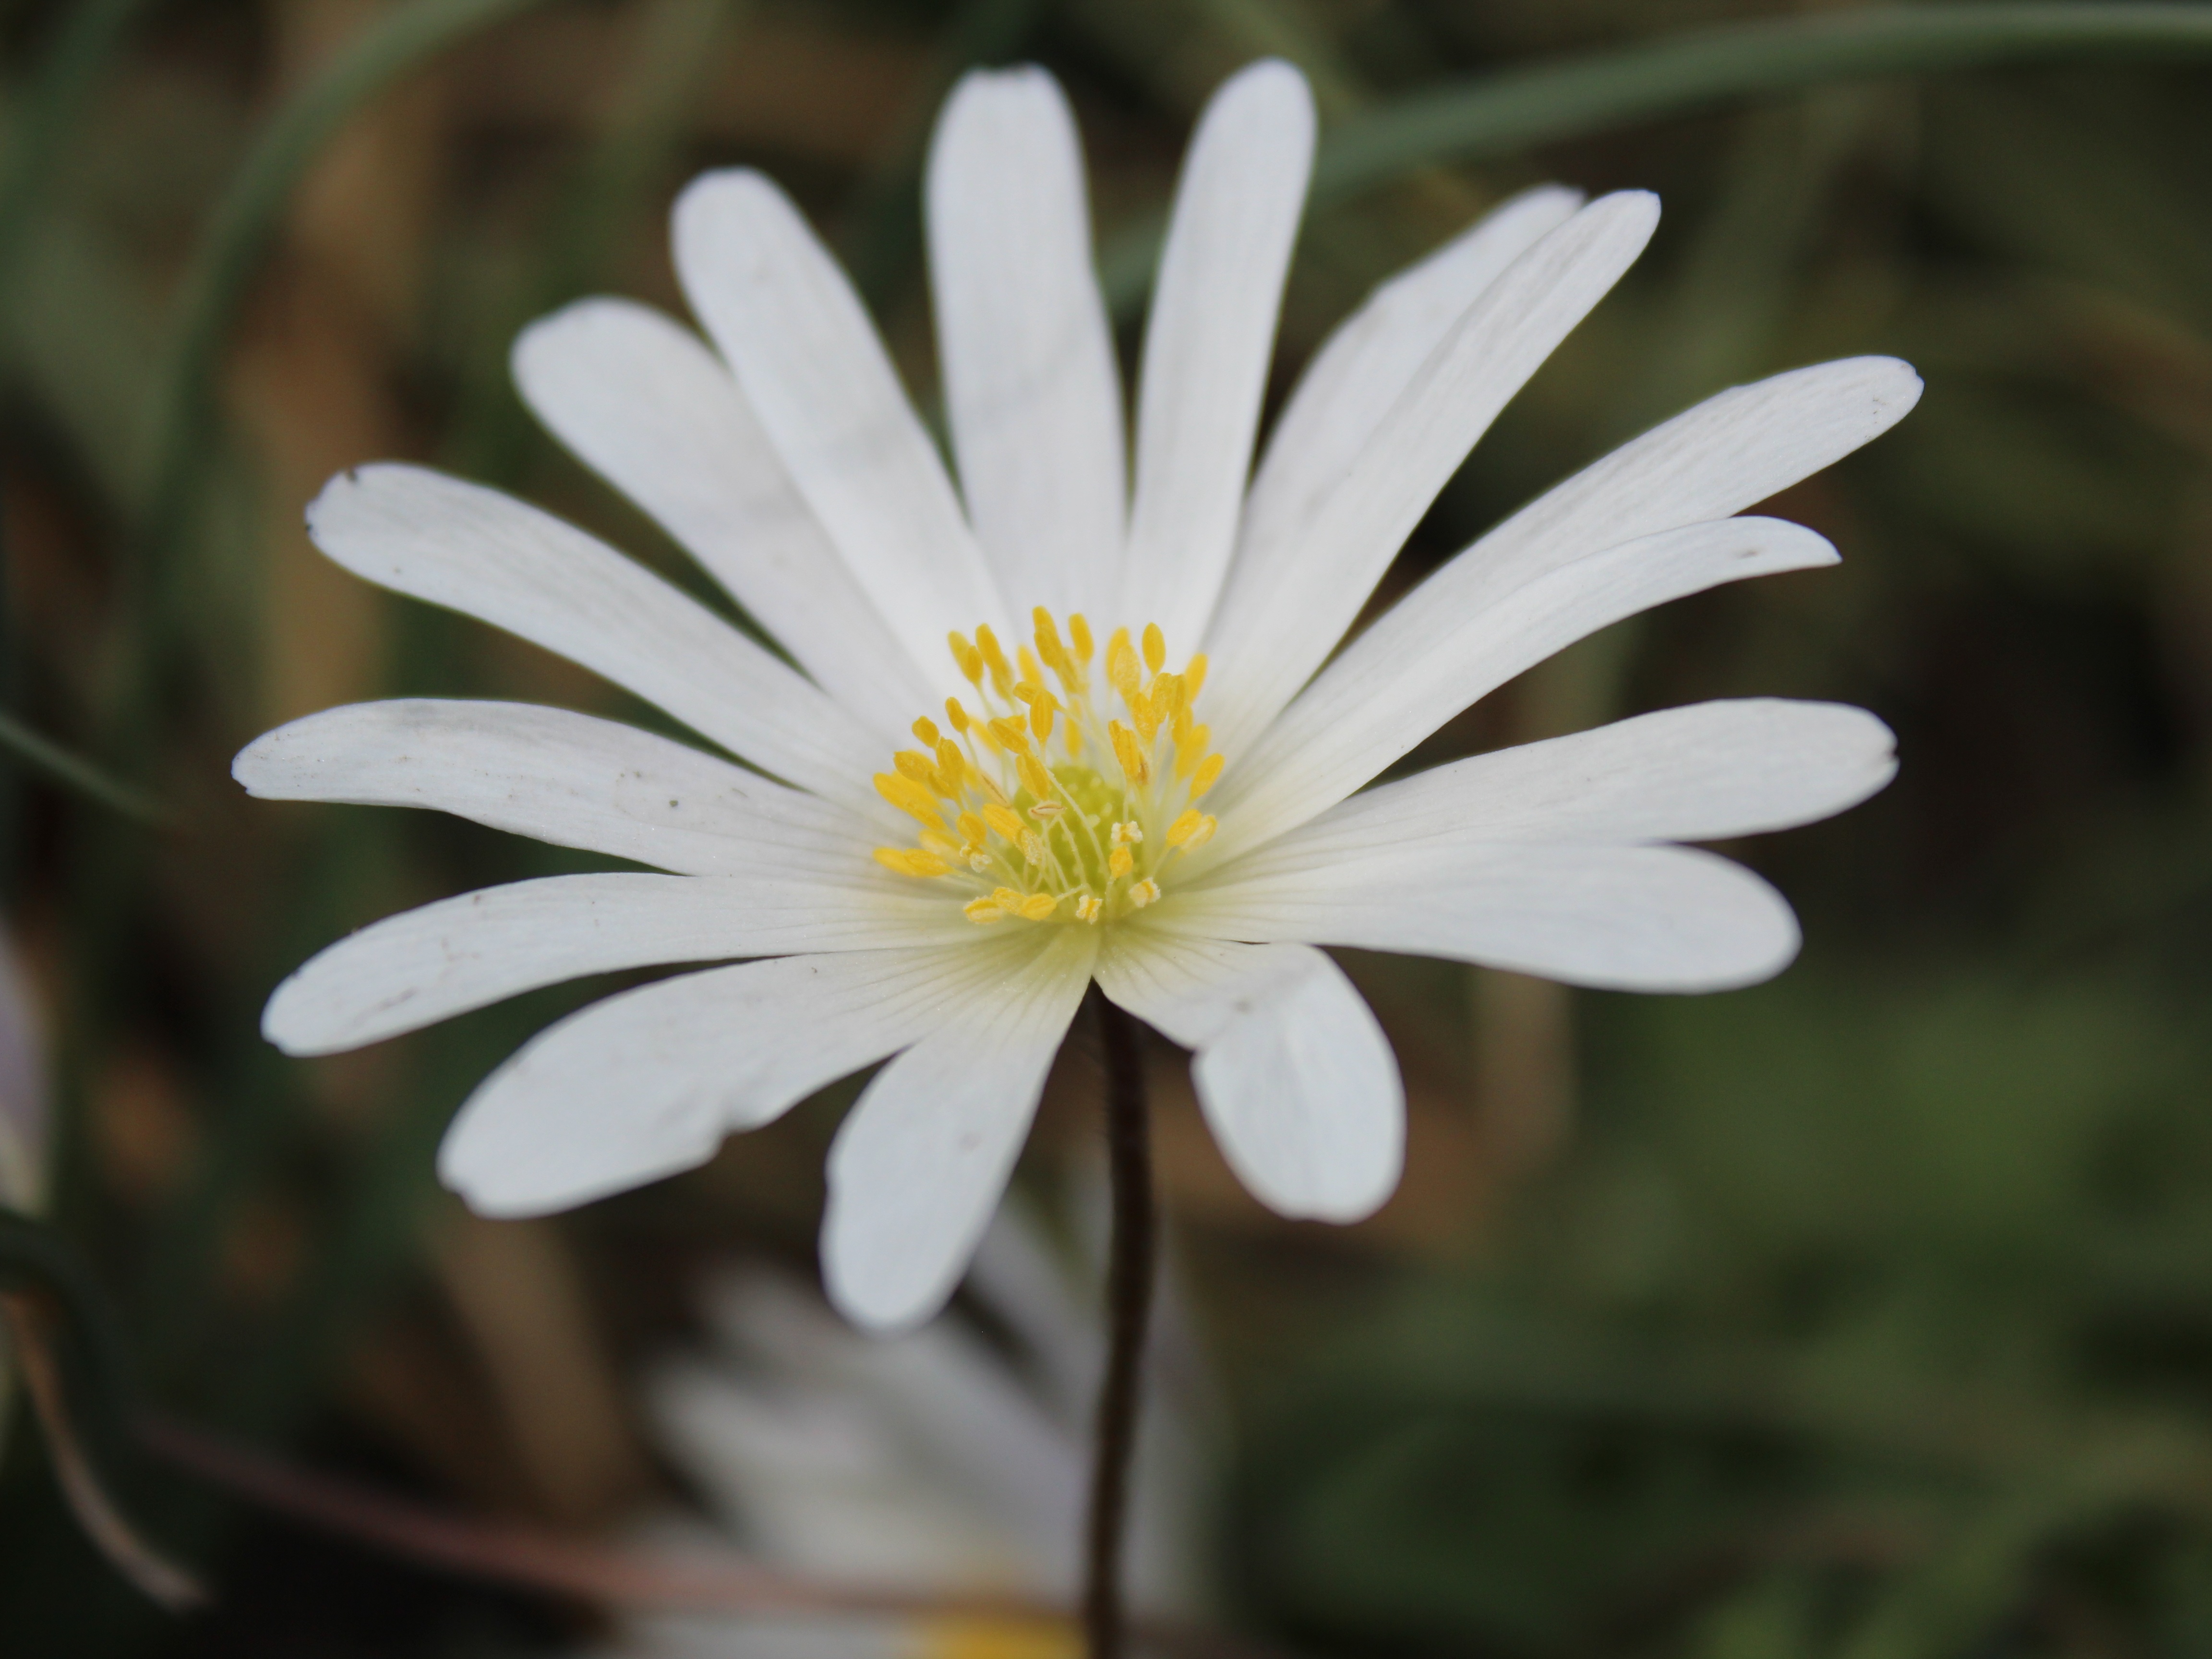
nature, blossom, plant, white, photography, leaf, flower, petal, bloom, daisy, spring, botany, yellow, close, flora, wildflower, close up, bloodroot, macro photography, white blossom, flowering plant, oxeye daisy, sanguinaria canadensis, plant stem, land plant